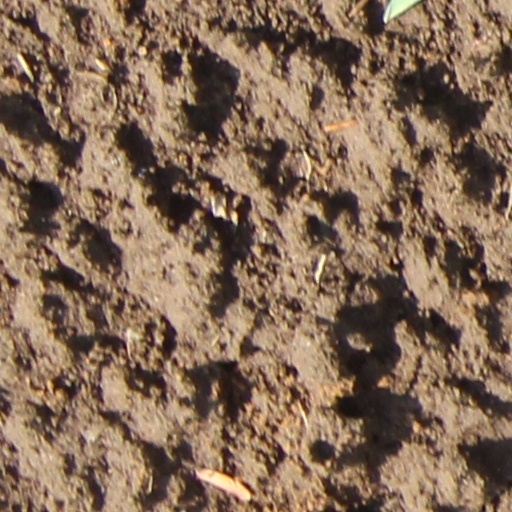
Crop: wheat